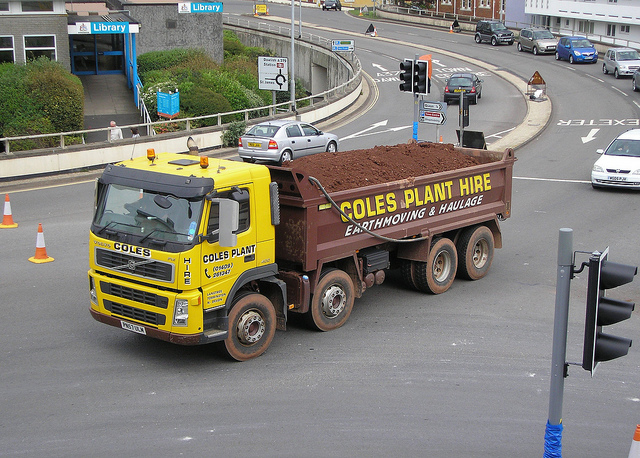
A yellow dump truck driving down a winding street.

a dump truck full of dirt drives on a street

A truck with a yellow cab and brown trailer hauling dirt.

A truck is transporting dirt to its new location.

A large truck driving down a busy road with the back full if dirt.